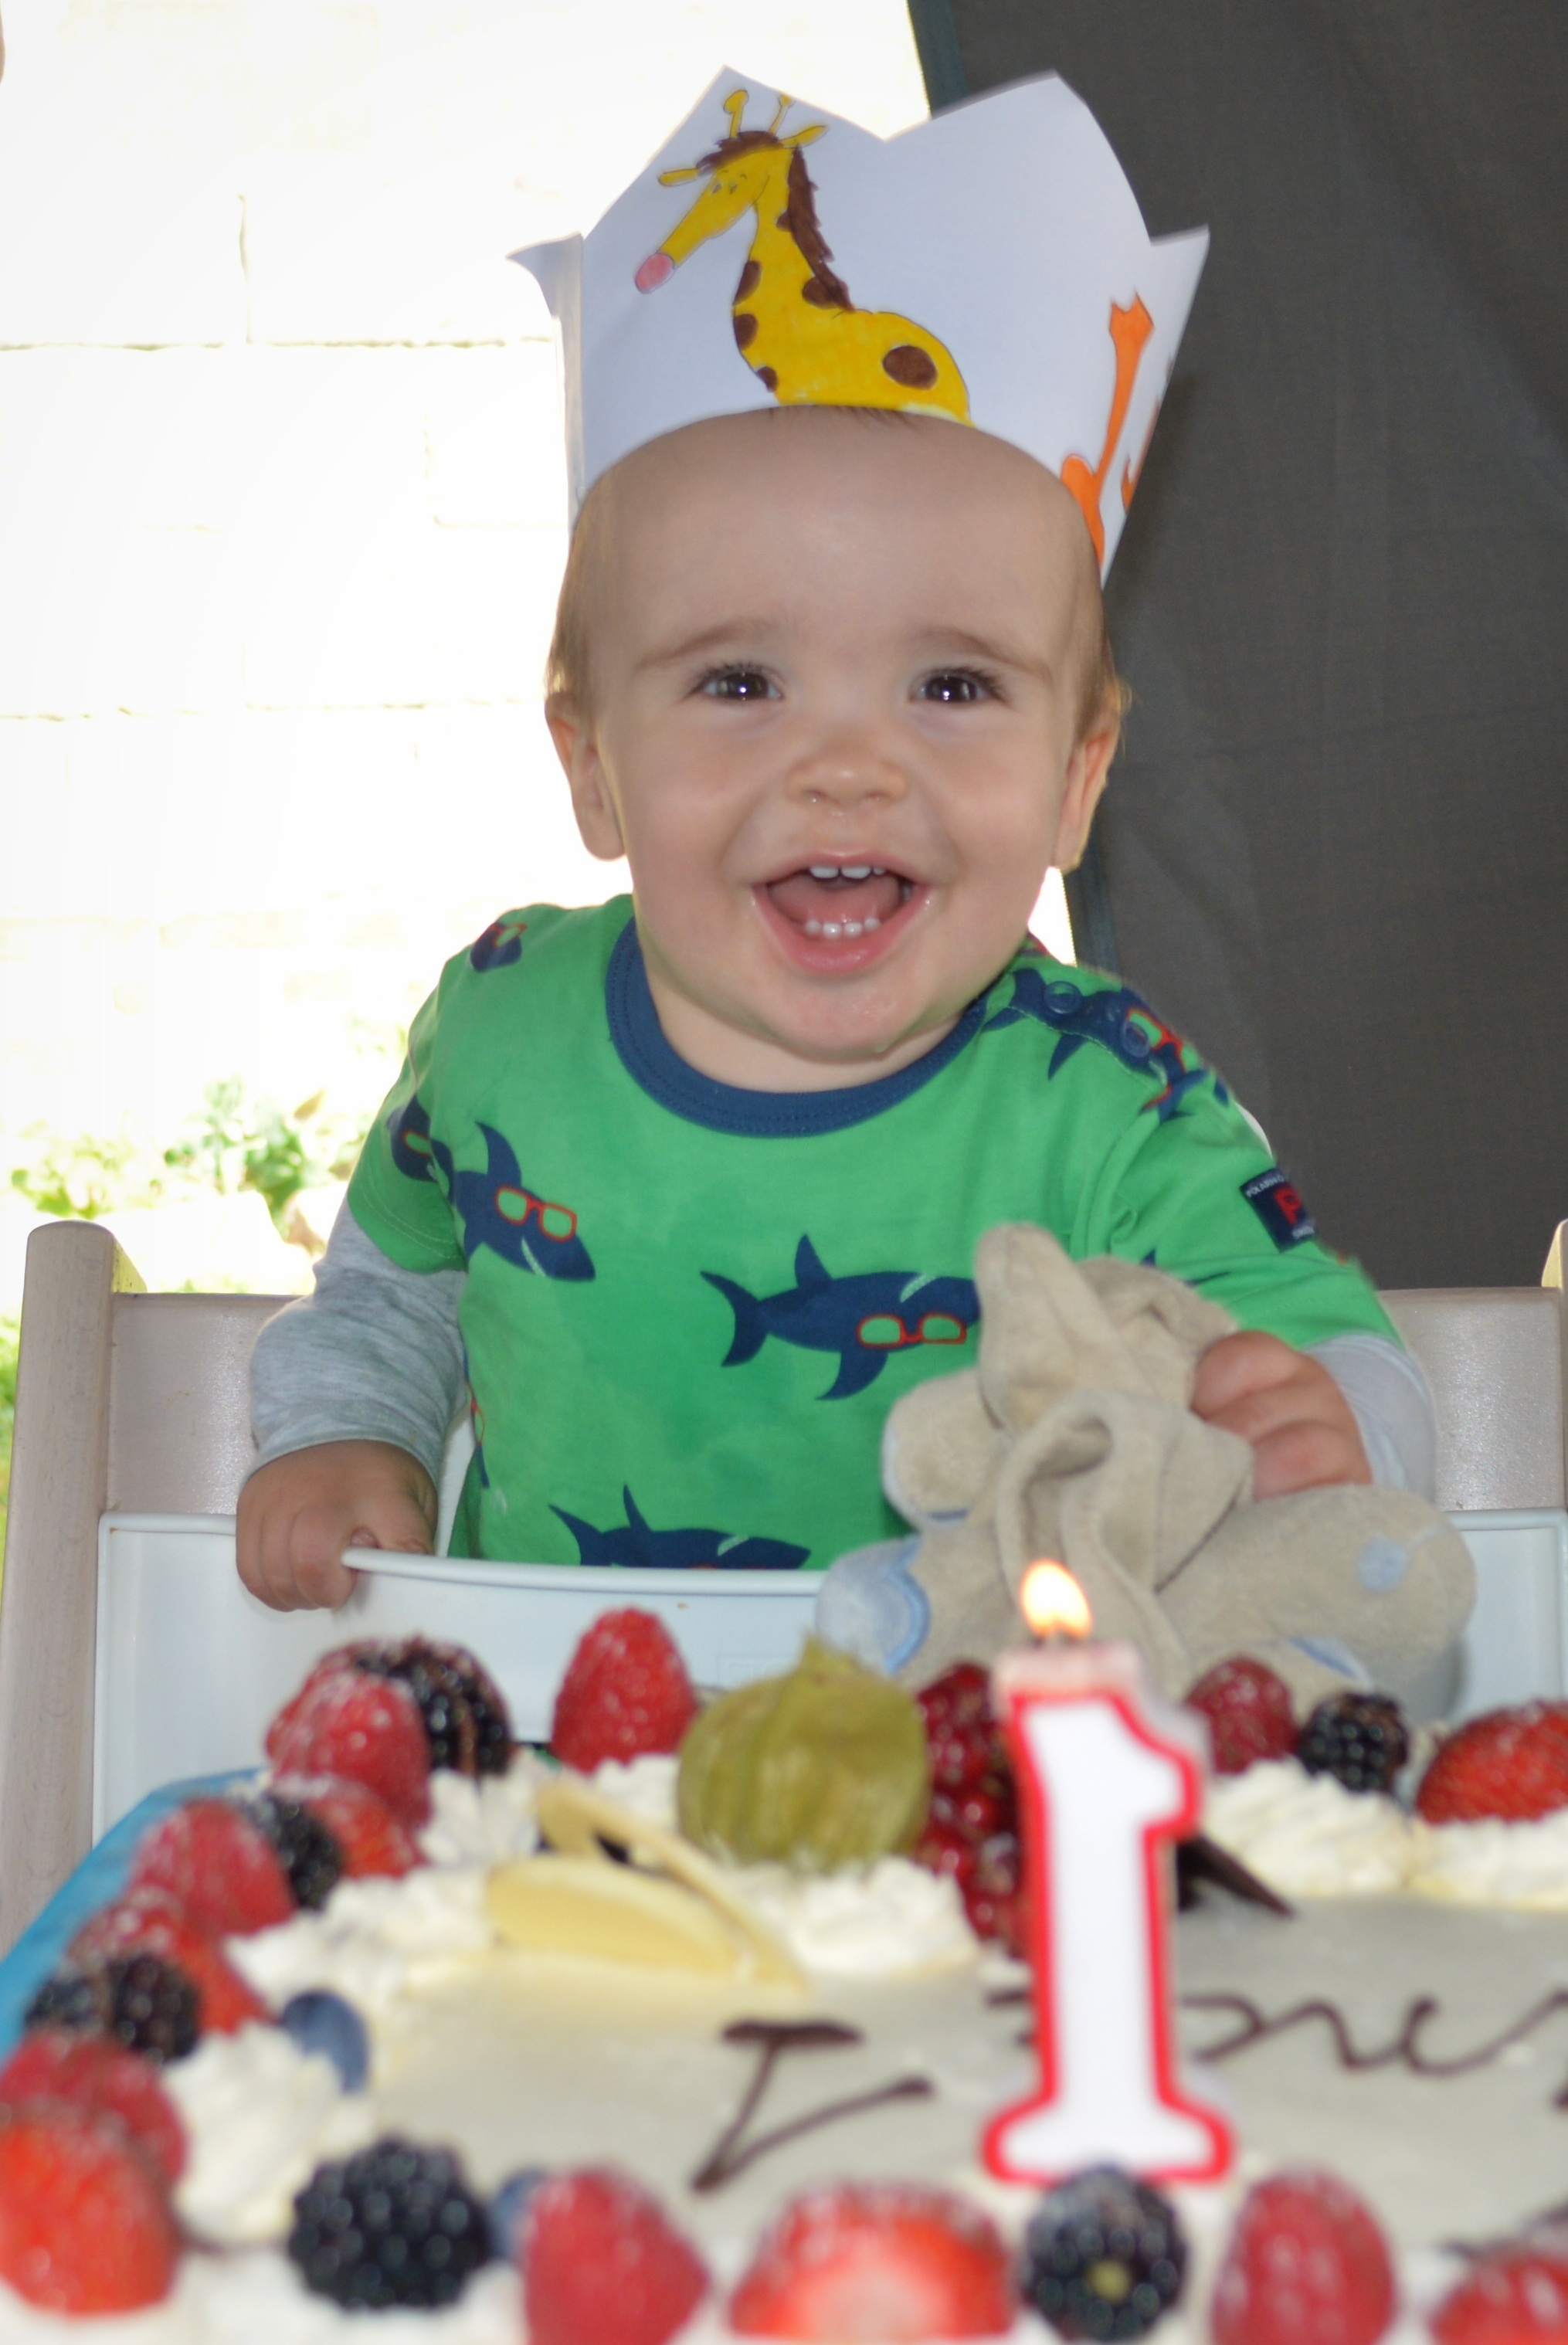
people, food, child, dessert, cake, laugh, birthday cake, happy, party, joy, event, birthday